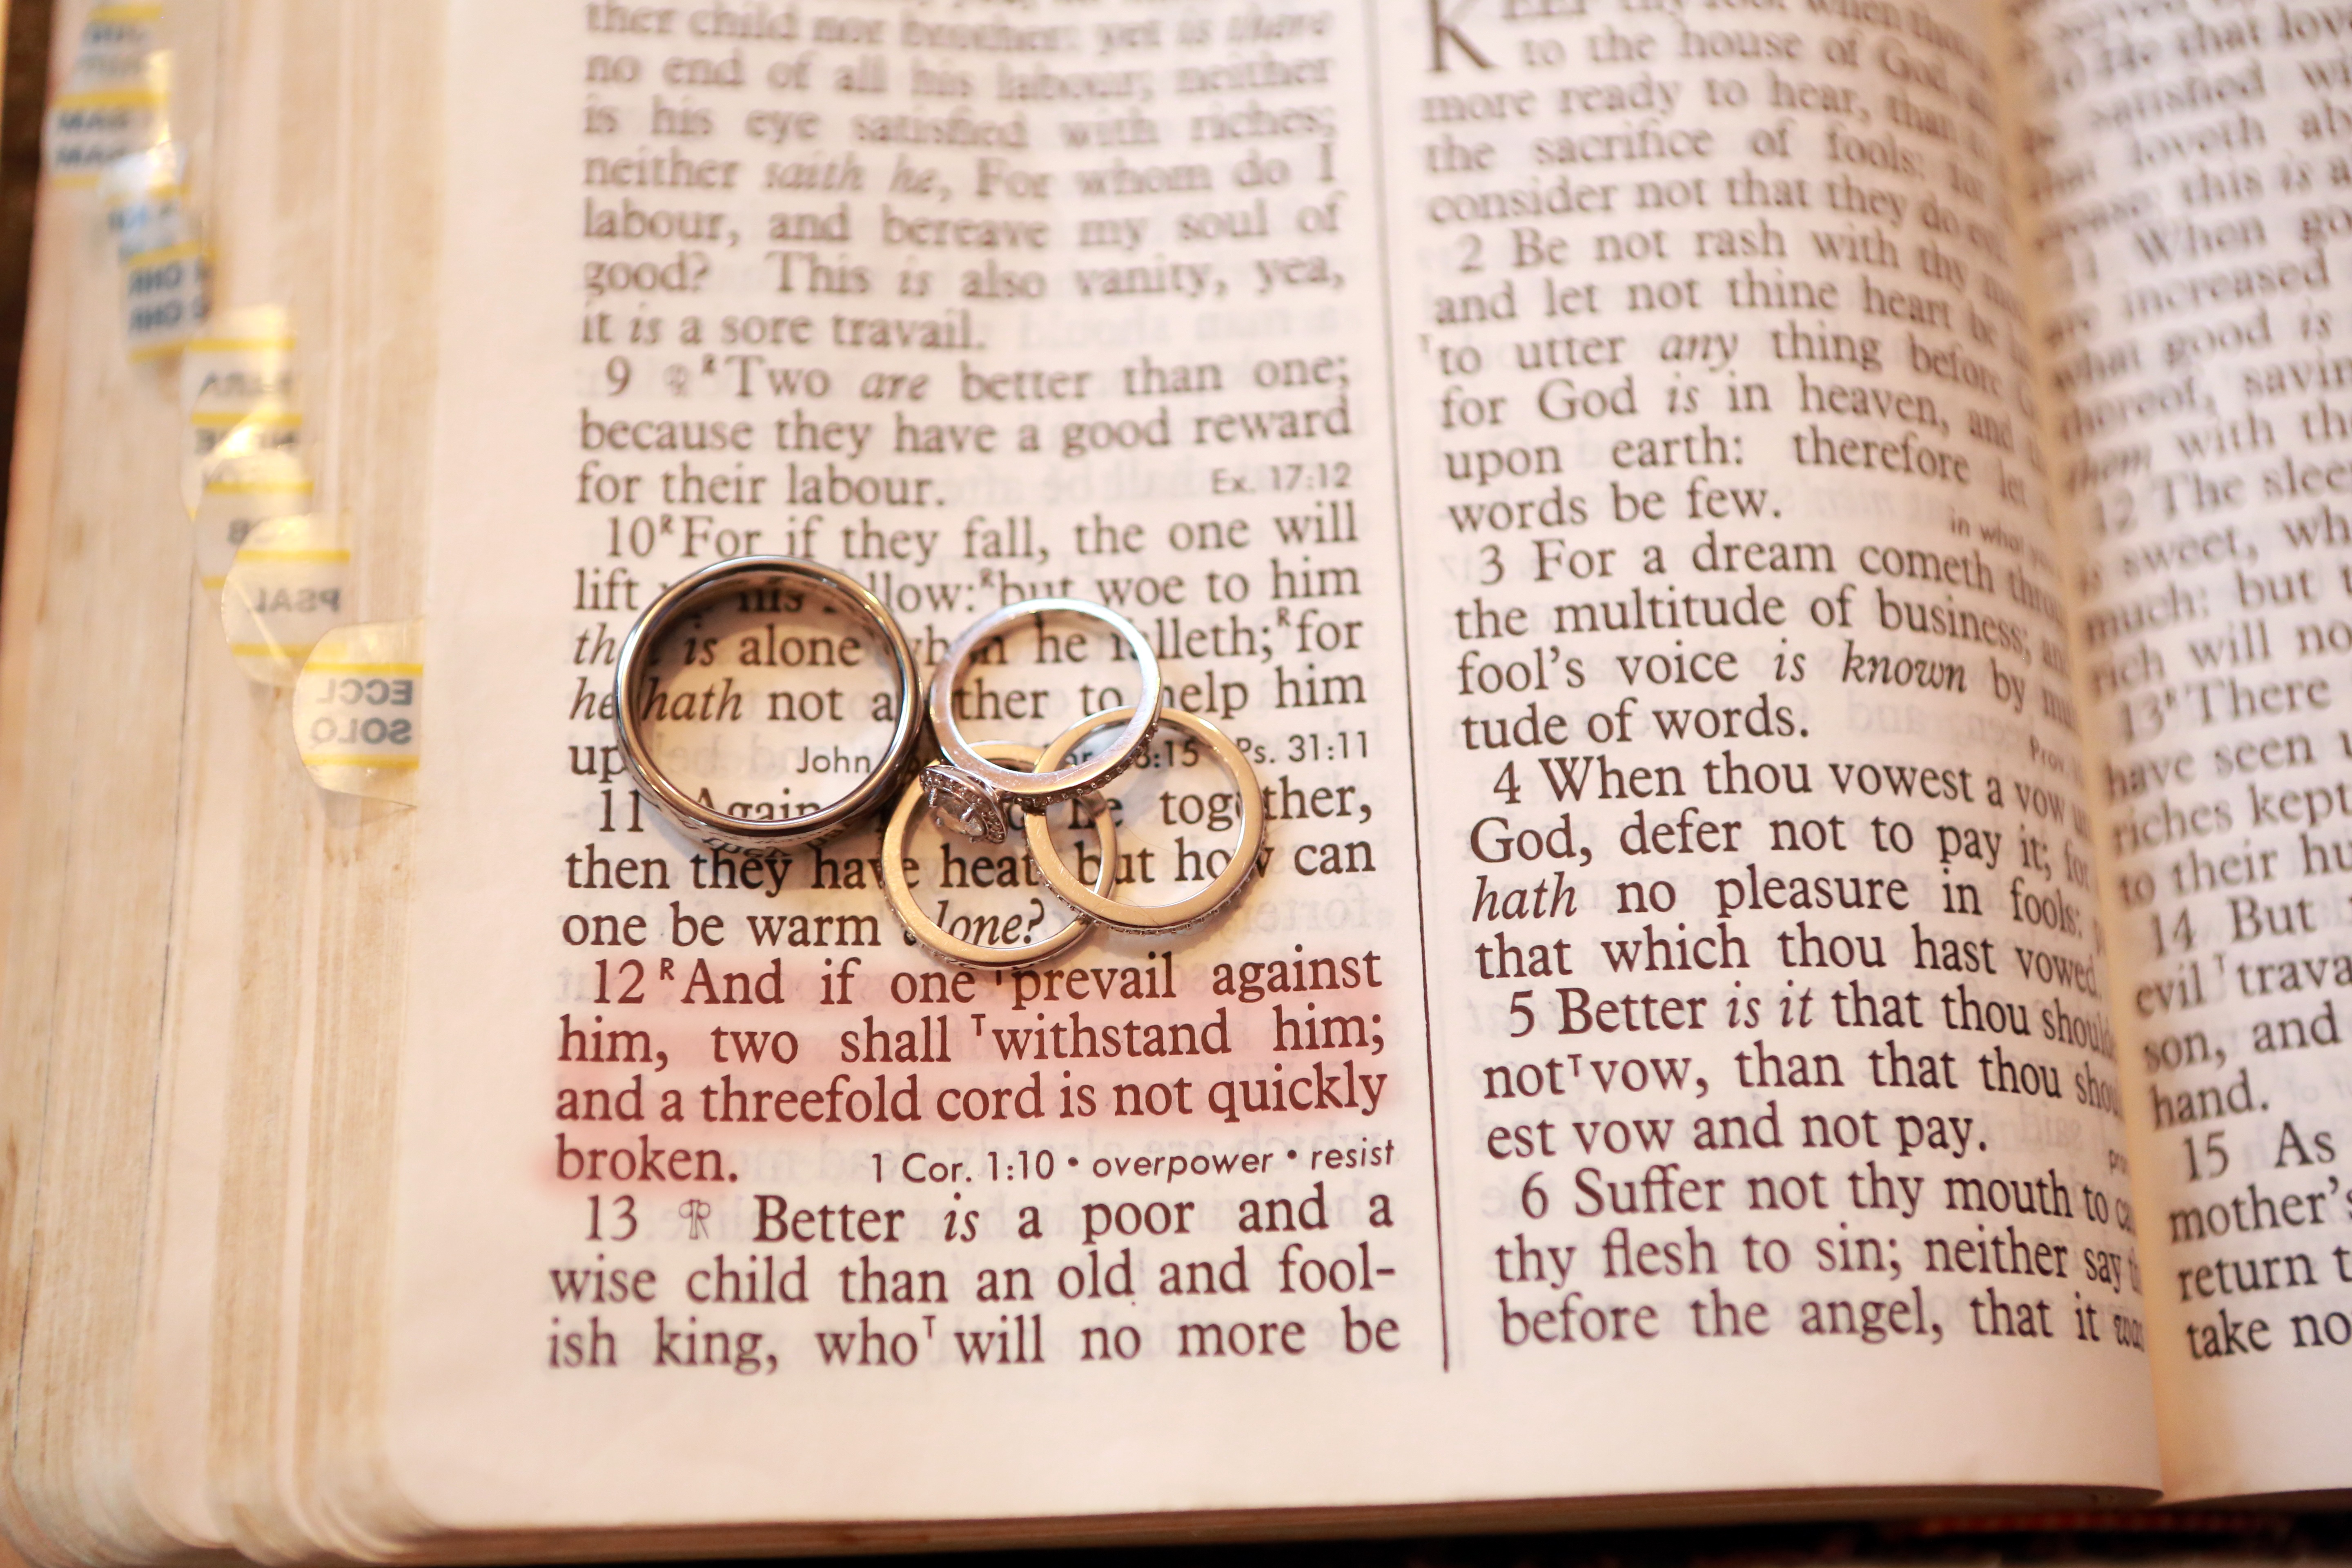
writing, heart, commitment, engagement, bible, design, text, christianity, calligraphy, wedding rings, verse